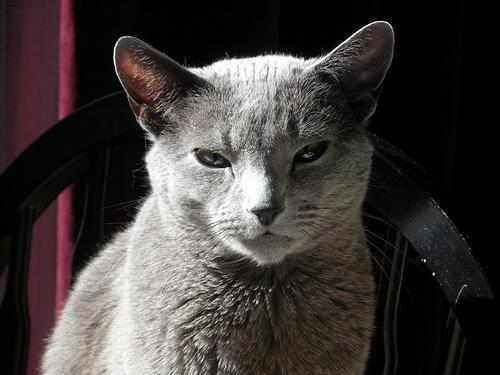
Russian Blue